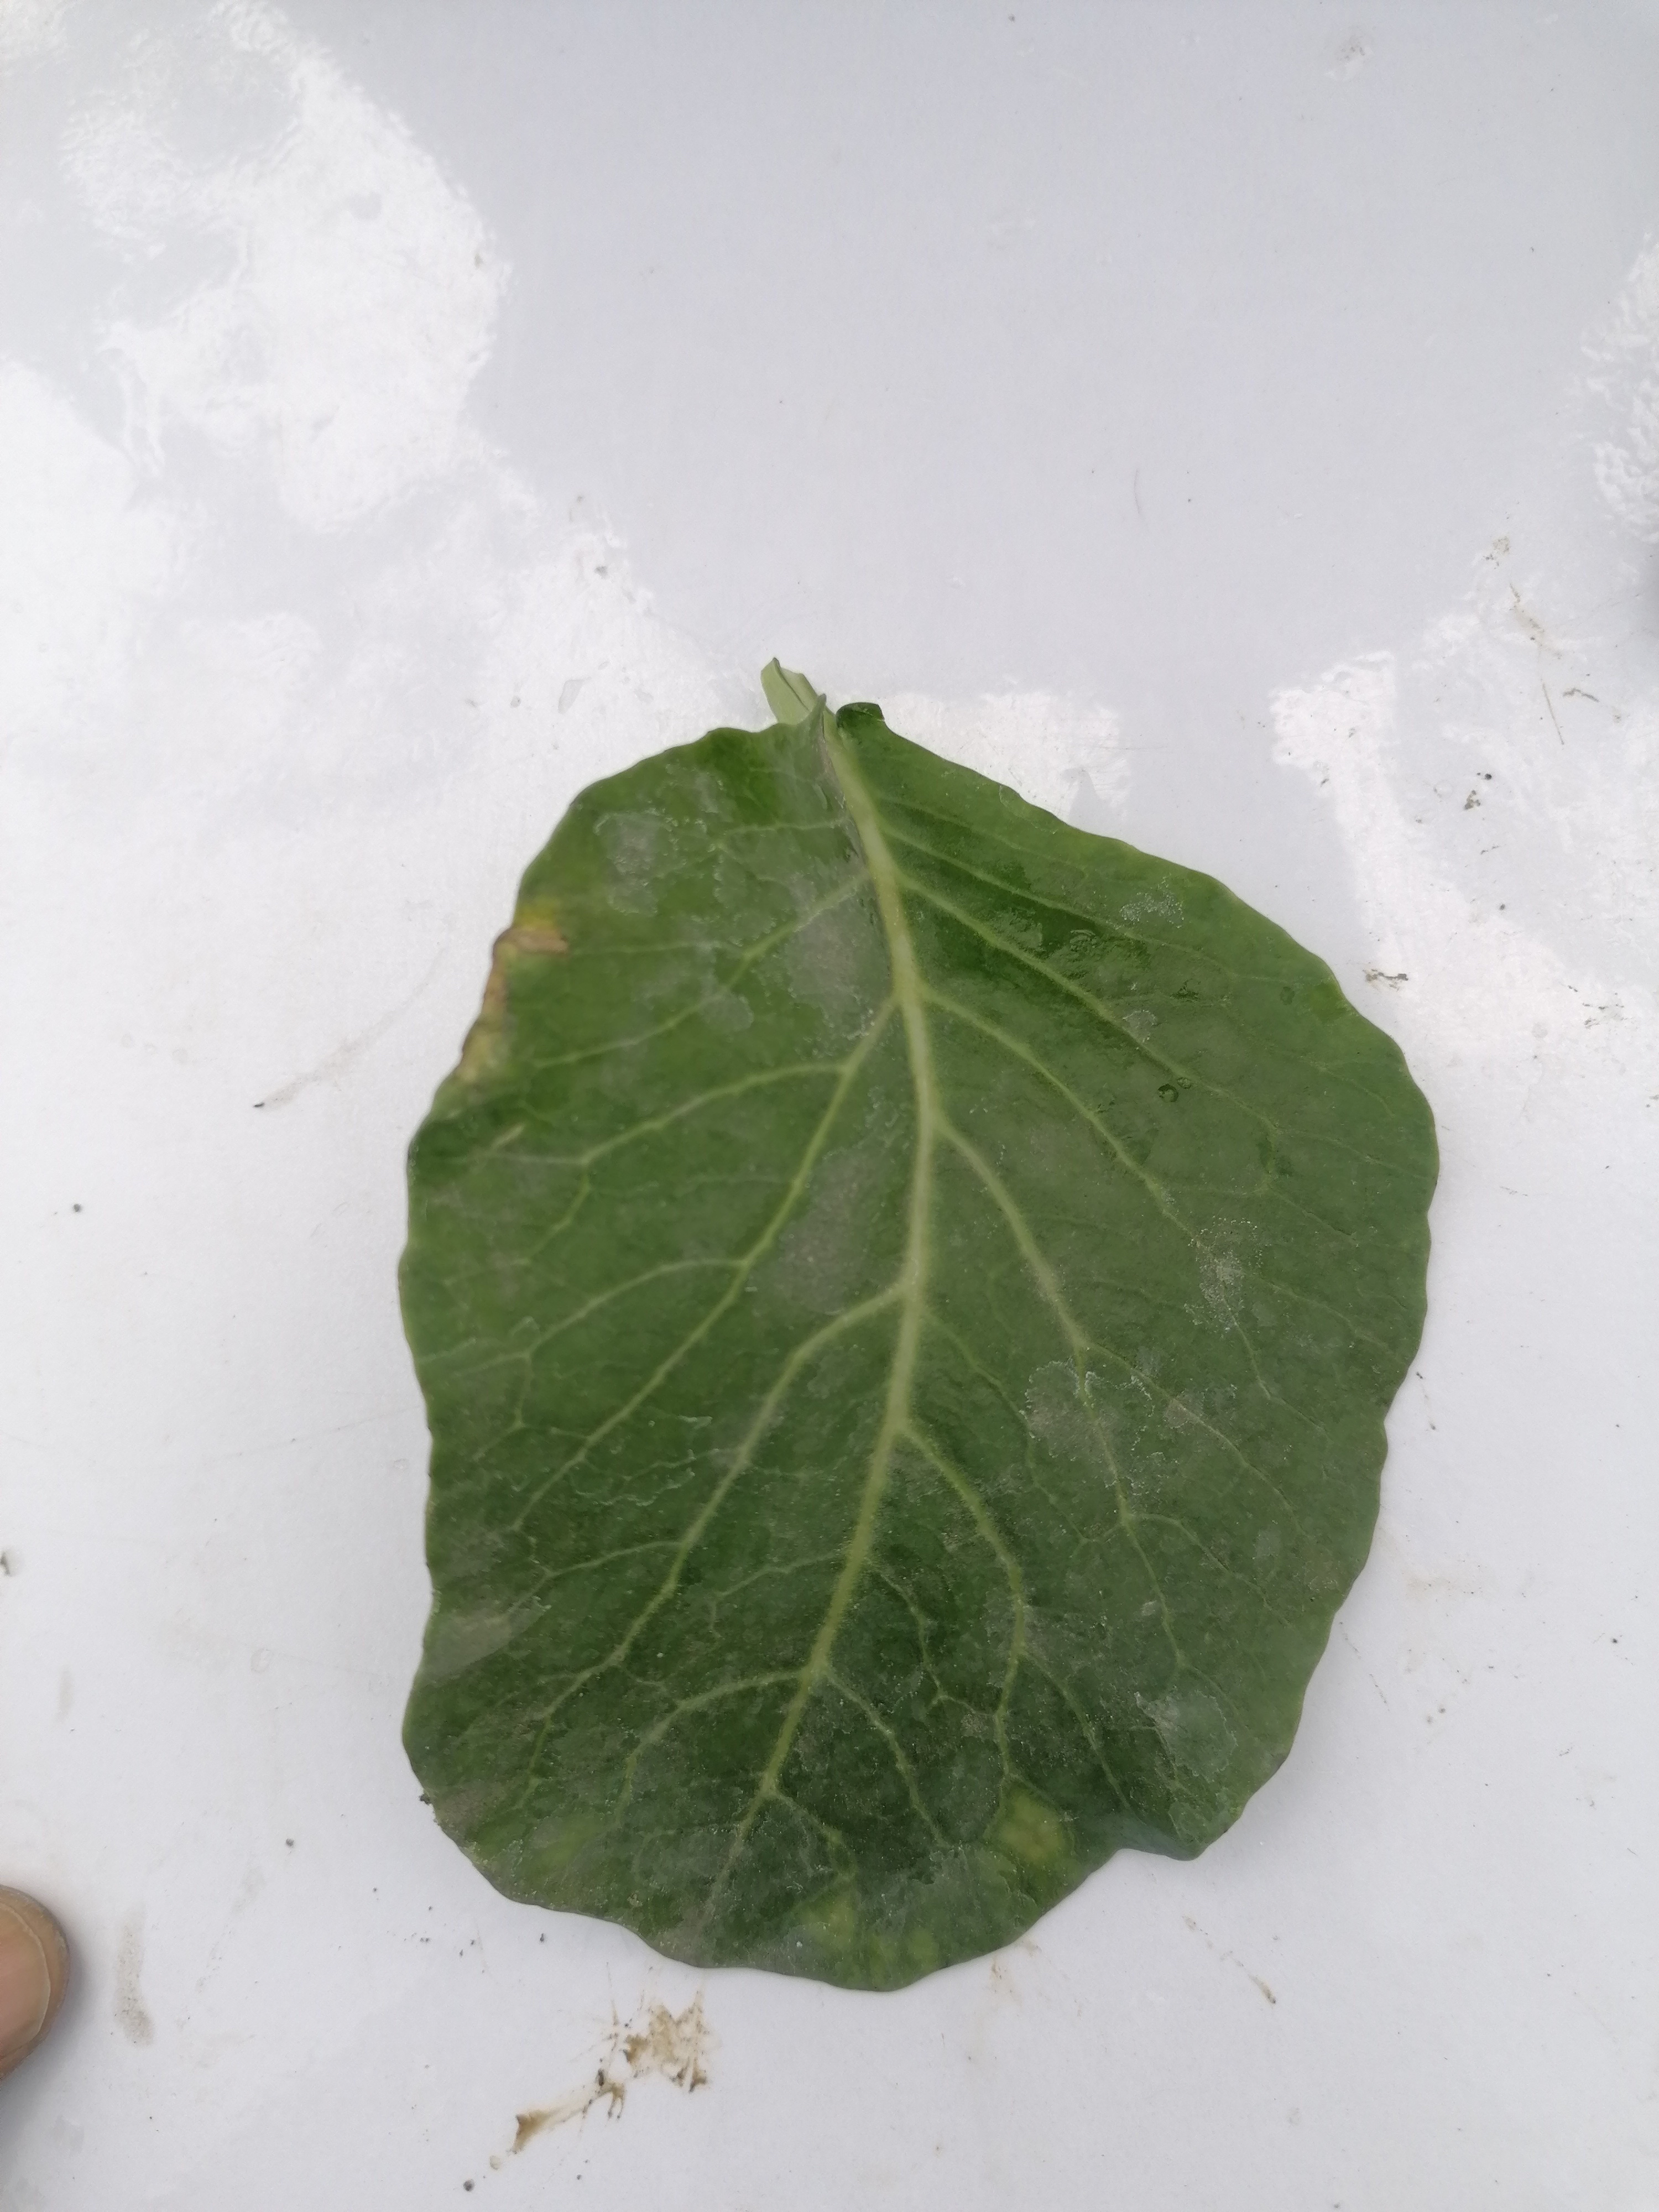
Label: Healthy